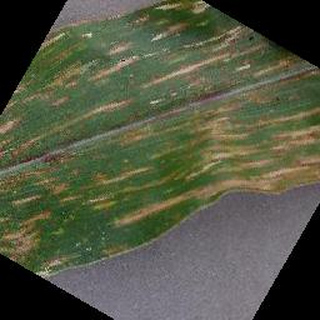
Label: corn_cercospora_leaf_spot